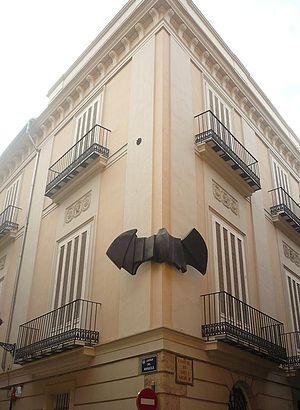
La Renaixença valencienne est un mouvement littéraire, culturel et social né sur les terres de l'ancien Royaume de Valence à la fin du XIXe siècle. Les personnalités qui participèrent à ce mouvement revendiquaient le rôle que jouait le valencien dans les institutions et, surtout, dans la littérature. Ce mouvement a quelques caractéristiques communes avec d'autres Renaixença, que ce soit en Catalogne ou dans les Baléares.
Lo Rat Penat est une société fondée en 1878 à l'initiative de Constantí Llombart consacrée à la promotion, la défense, l'enseignement et la diffusion de la langue et de la culture valenciennes. Il s'agit historiquement d'une des plus importantes entités culturelles valenciennes.
Les Jeux floraux sont des joutes poétiques en langue catalane instaurées à Barcelone et à Valence au XIXᵉ siècle, inspirées de celles autrefois célébrées par l'Académie des Jeux floraux du Languedoc.